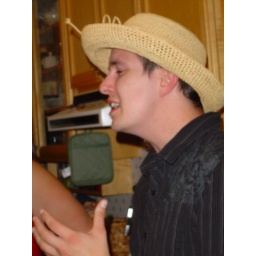
I found it in the bathroom of my friends house